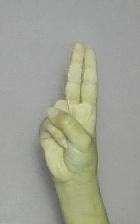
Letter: taa